Clan Logan

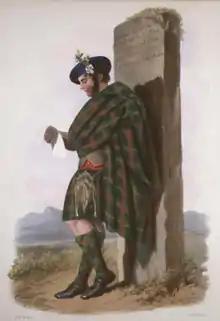
"Logan". A Victorian era romanticised depiction of a member of the clan by R. R. McIan, from "The Clans of the Scottish Highlands", published in 1845.

Today both clans Logan and MacLennan share the same tartan. This tartan was first recorded in 1831 by the historian James Logan, in his book "The Scottish Gaël". Later in 1845 "The Clans of the Scottish Highlands" was published, which consisted of text from Logan, accompanied by illustrations from R. R. McIan. This work was the first which showed the MacLennan's sharing the same tartan as the Logans. The text on the history of Clan Logan pointed to an ancient link between the Logans and MacLennans. The plate for MacLennan, shows a man from this clan wearing the Logan tartan, but no name is given to it unlike every other clan tartan shown. Given the style of writing at the time and subtleties used by both the artist and writer, this is not a surprise and allows them to pay homage to the story of the origin of MacLennan. Until the early nineteenth century, tartan patterns were probably based on locally available dyes, rather than being specific to surnames.